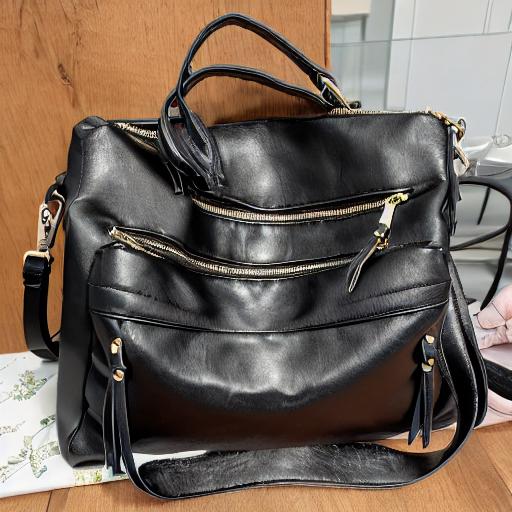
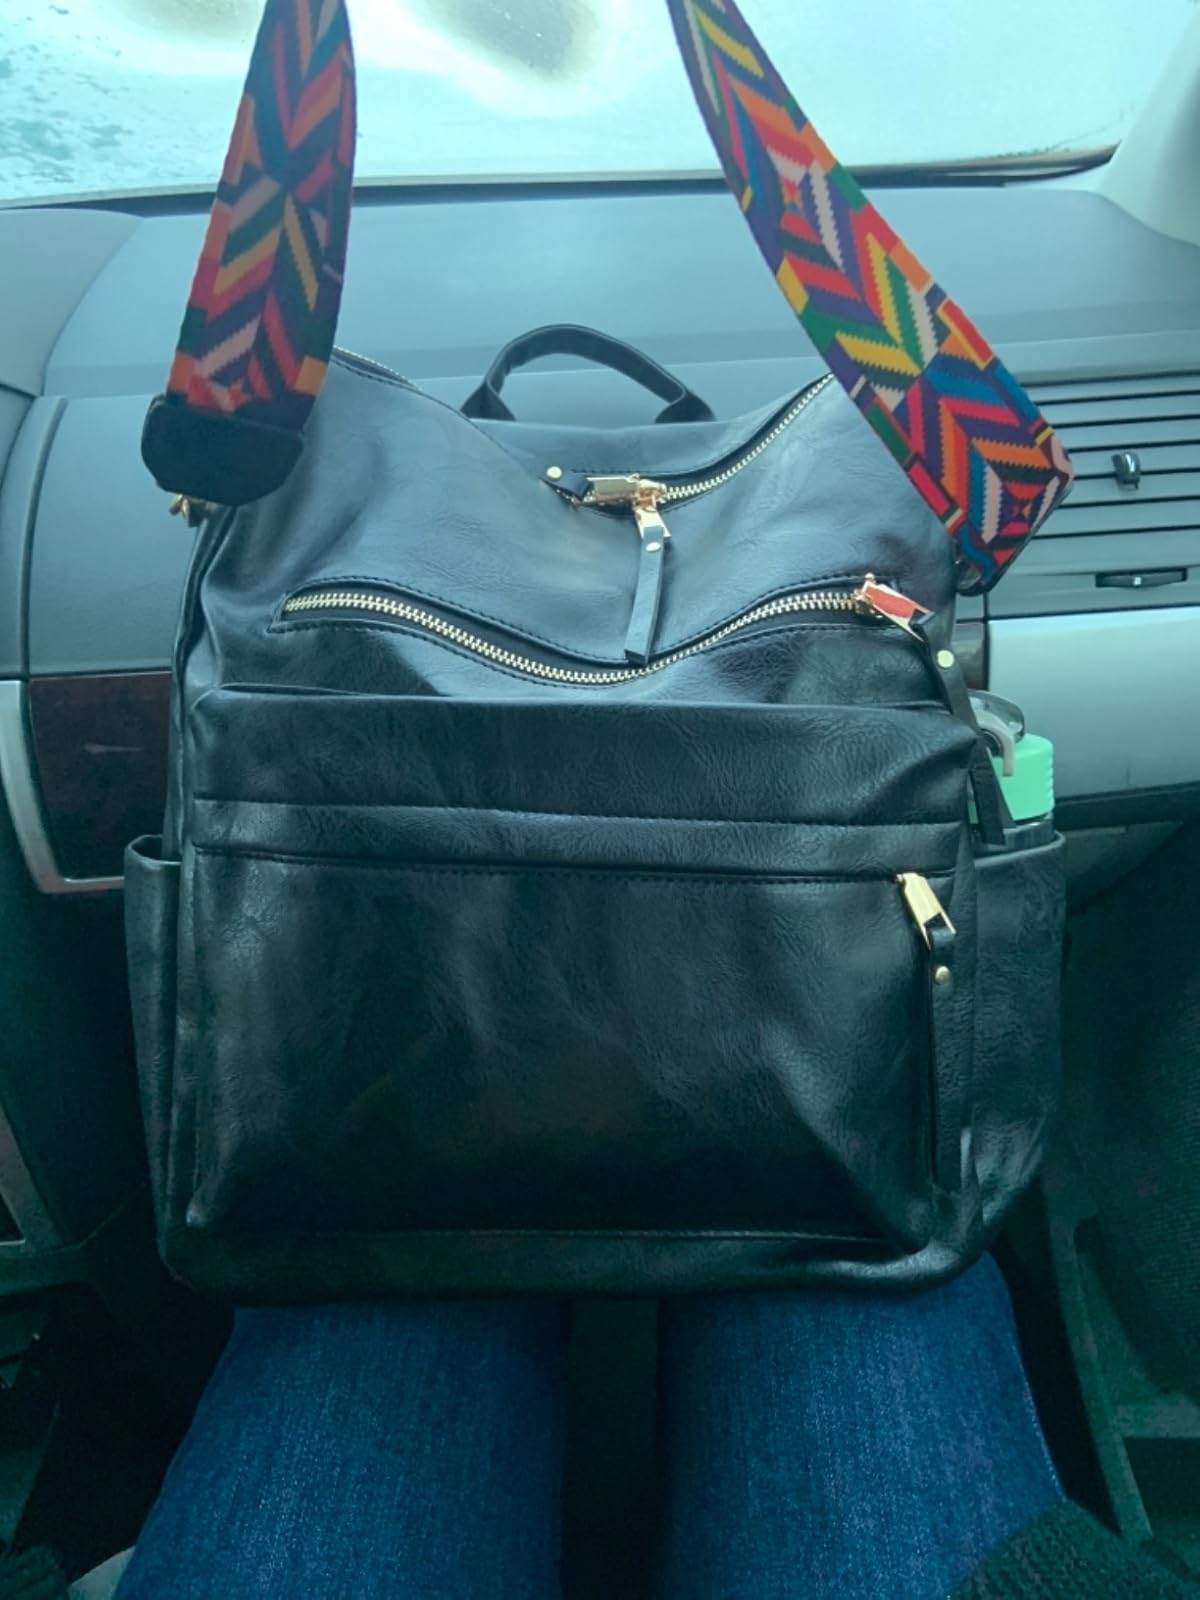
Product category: accessories_handbag
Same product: no